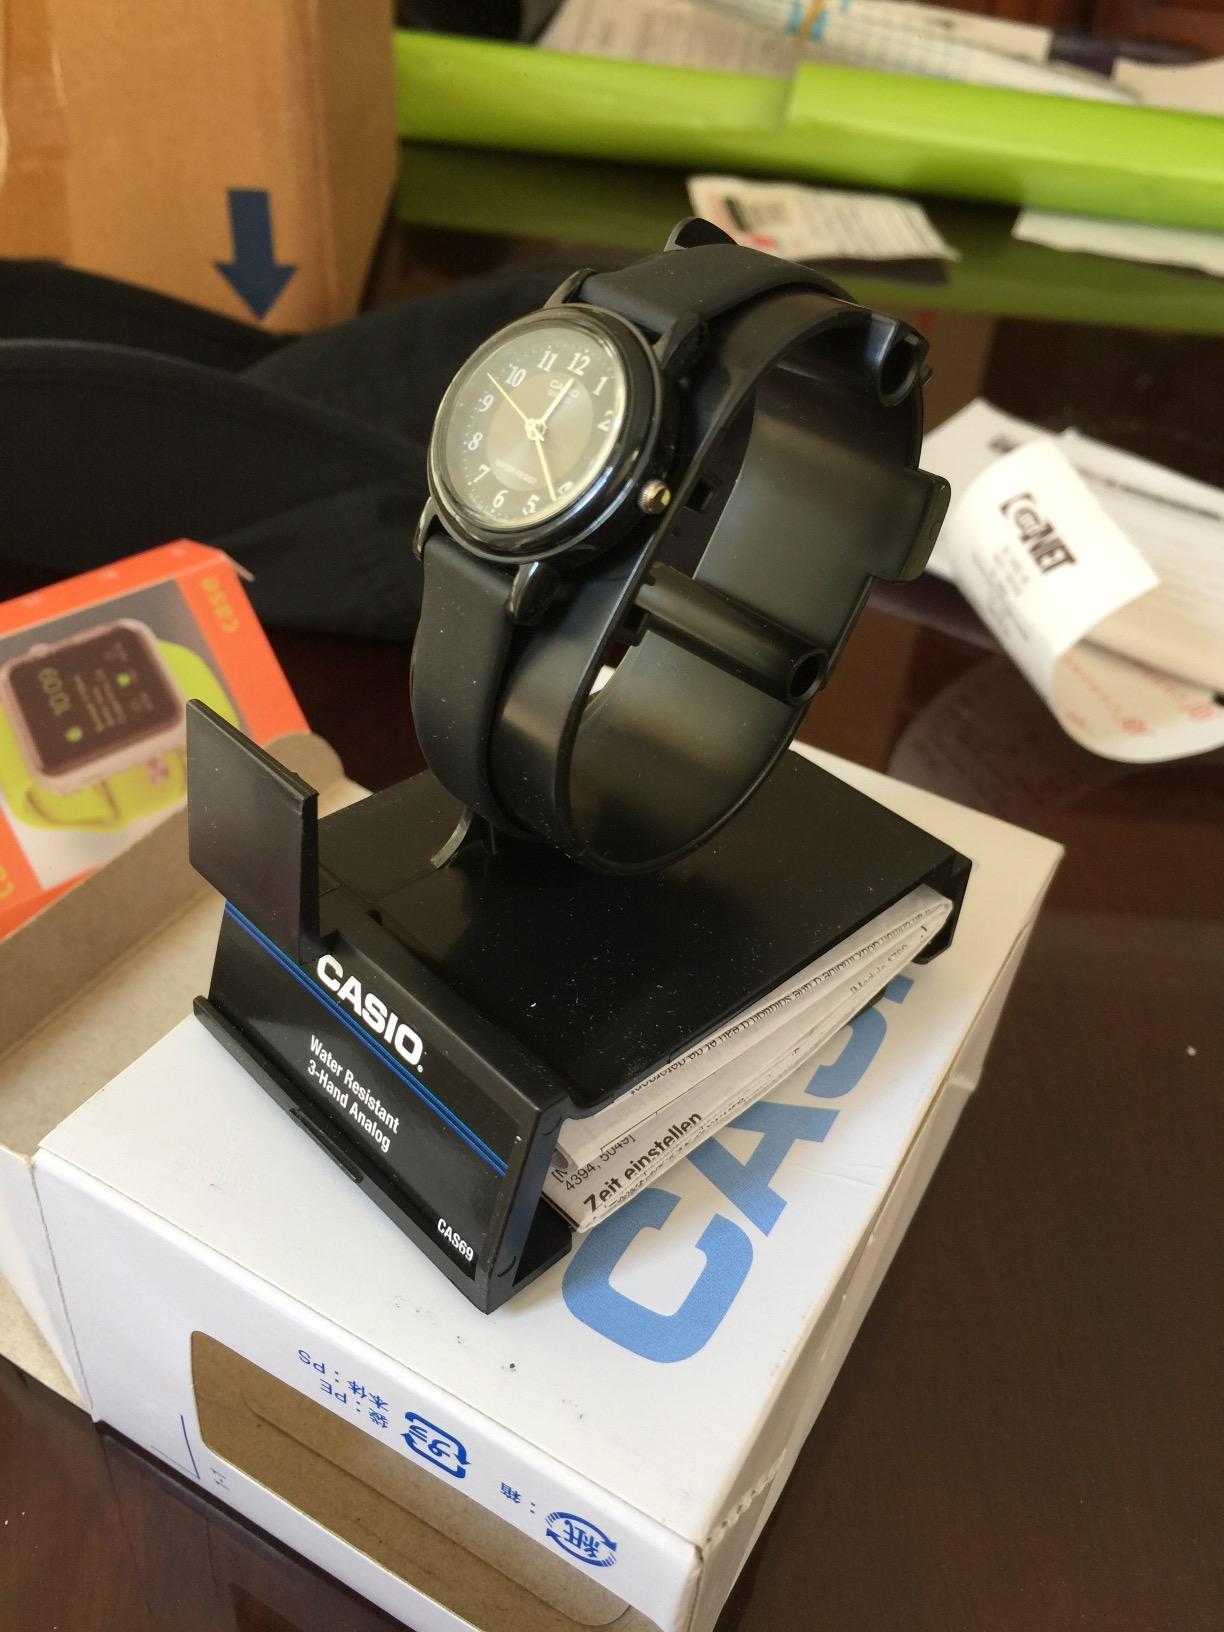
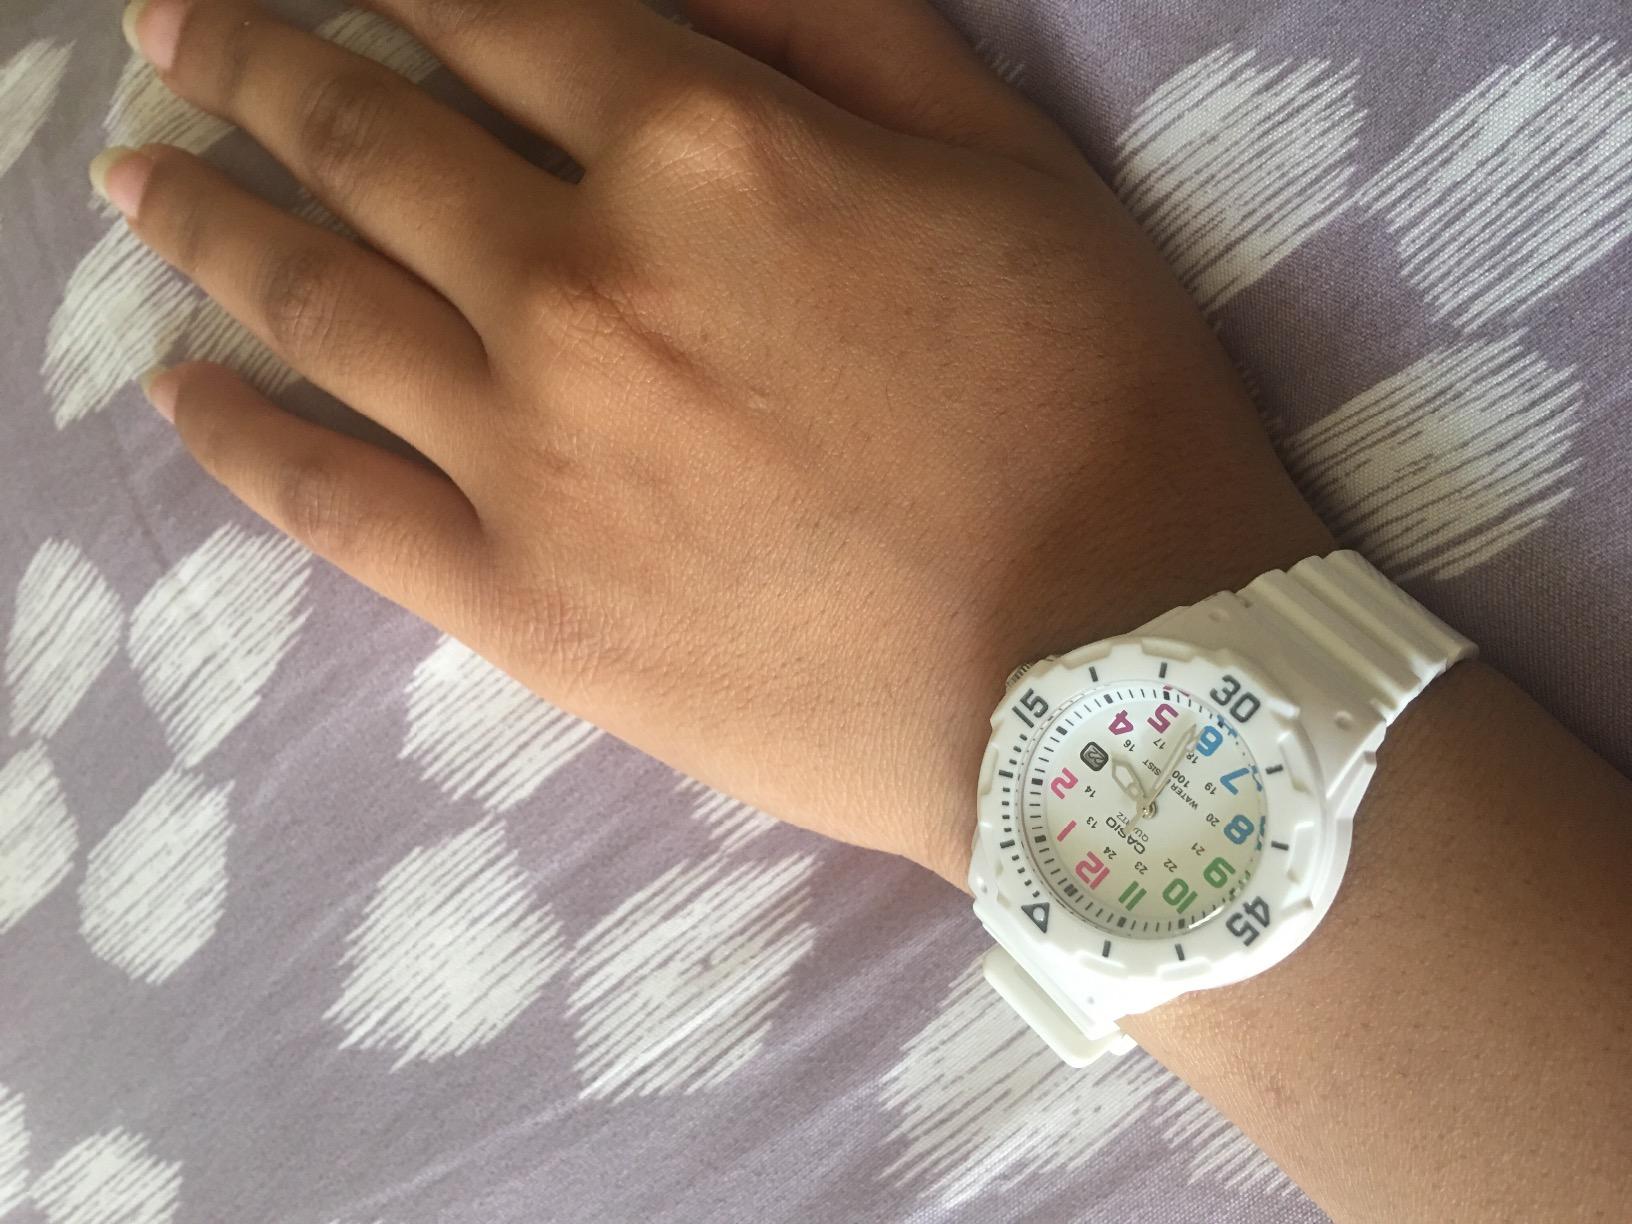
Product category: accessories_watch
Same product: no